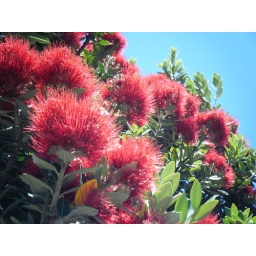
Flowers from the Pohutakawa tree at the Mount Maunganui camping ground near Tauranga, New Zealand